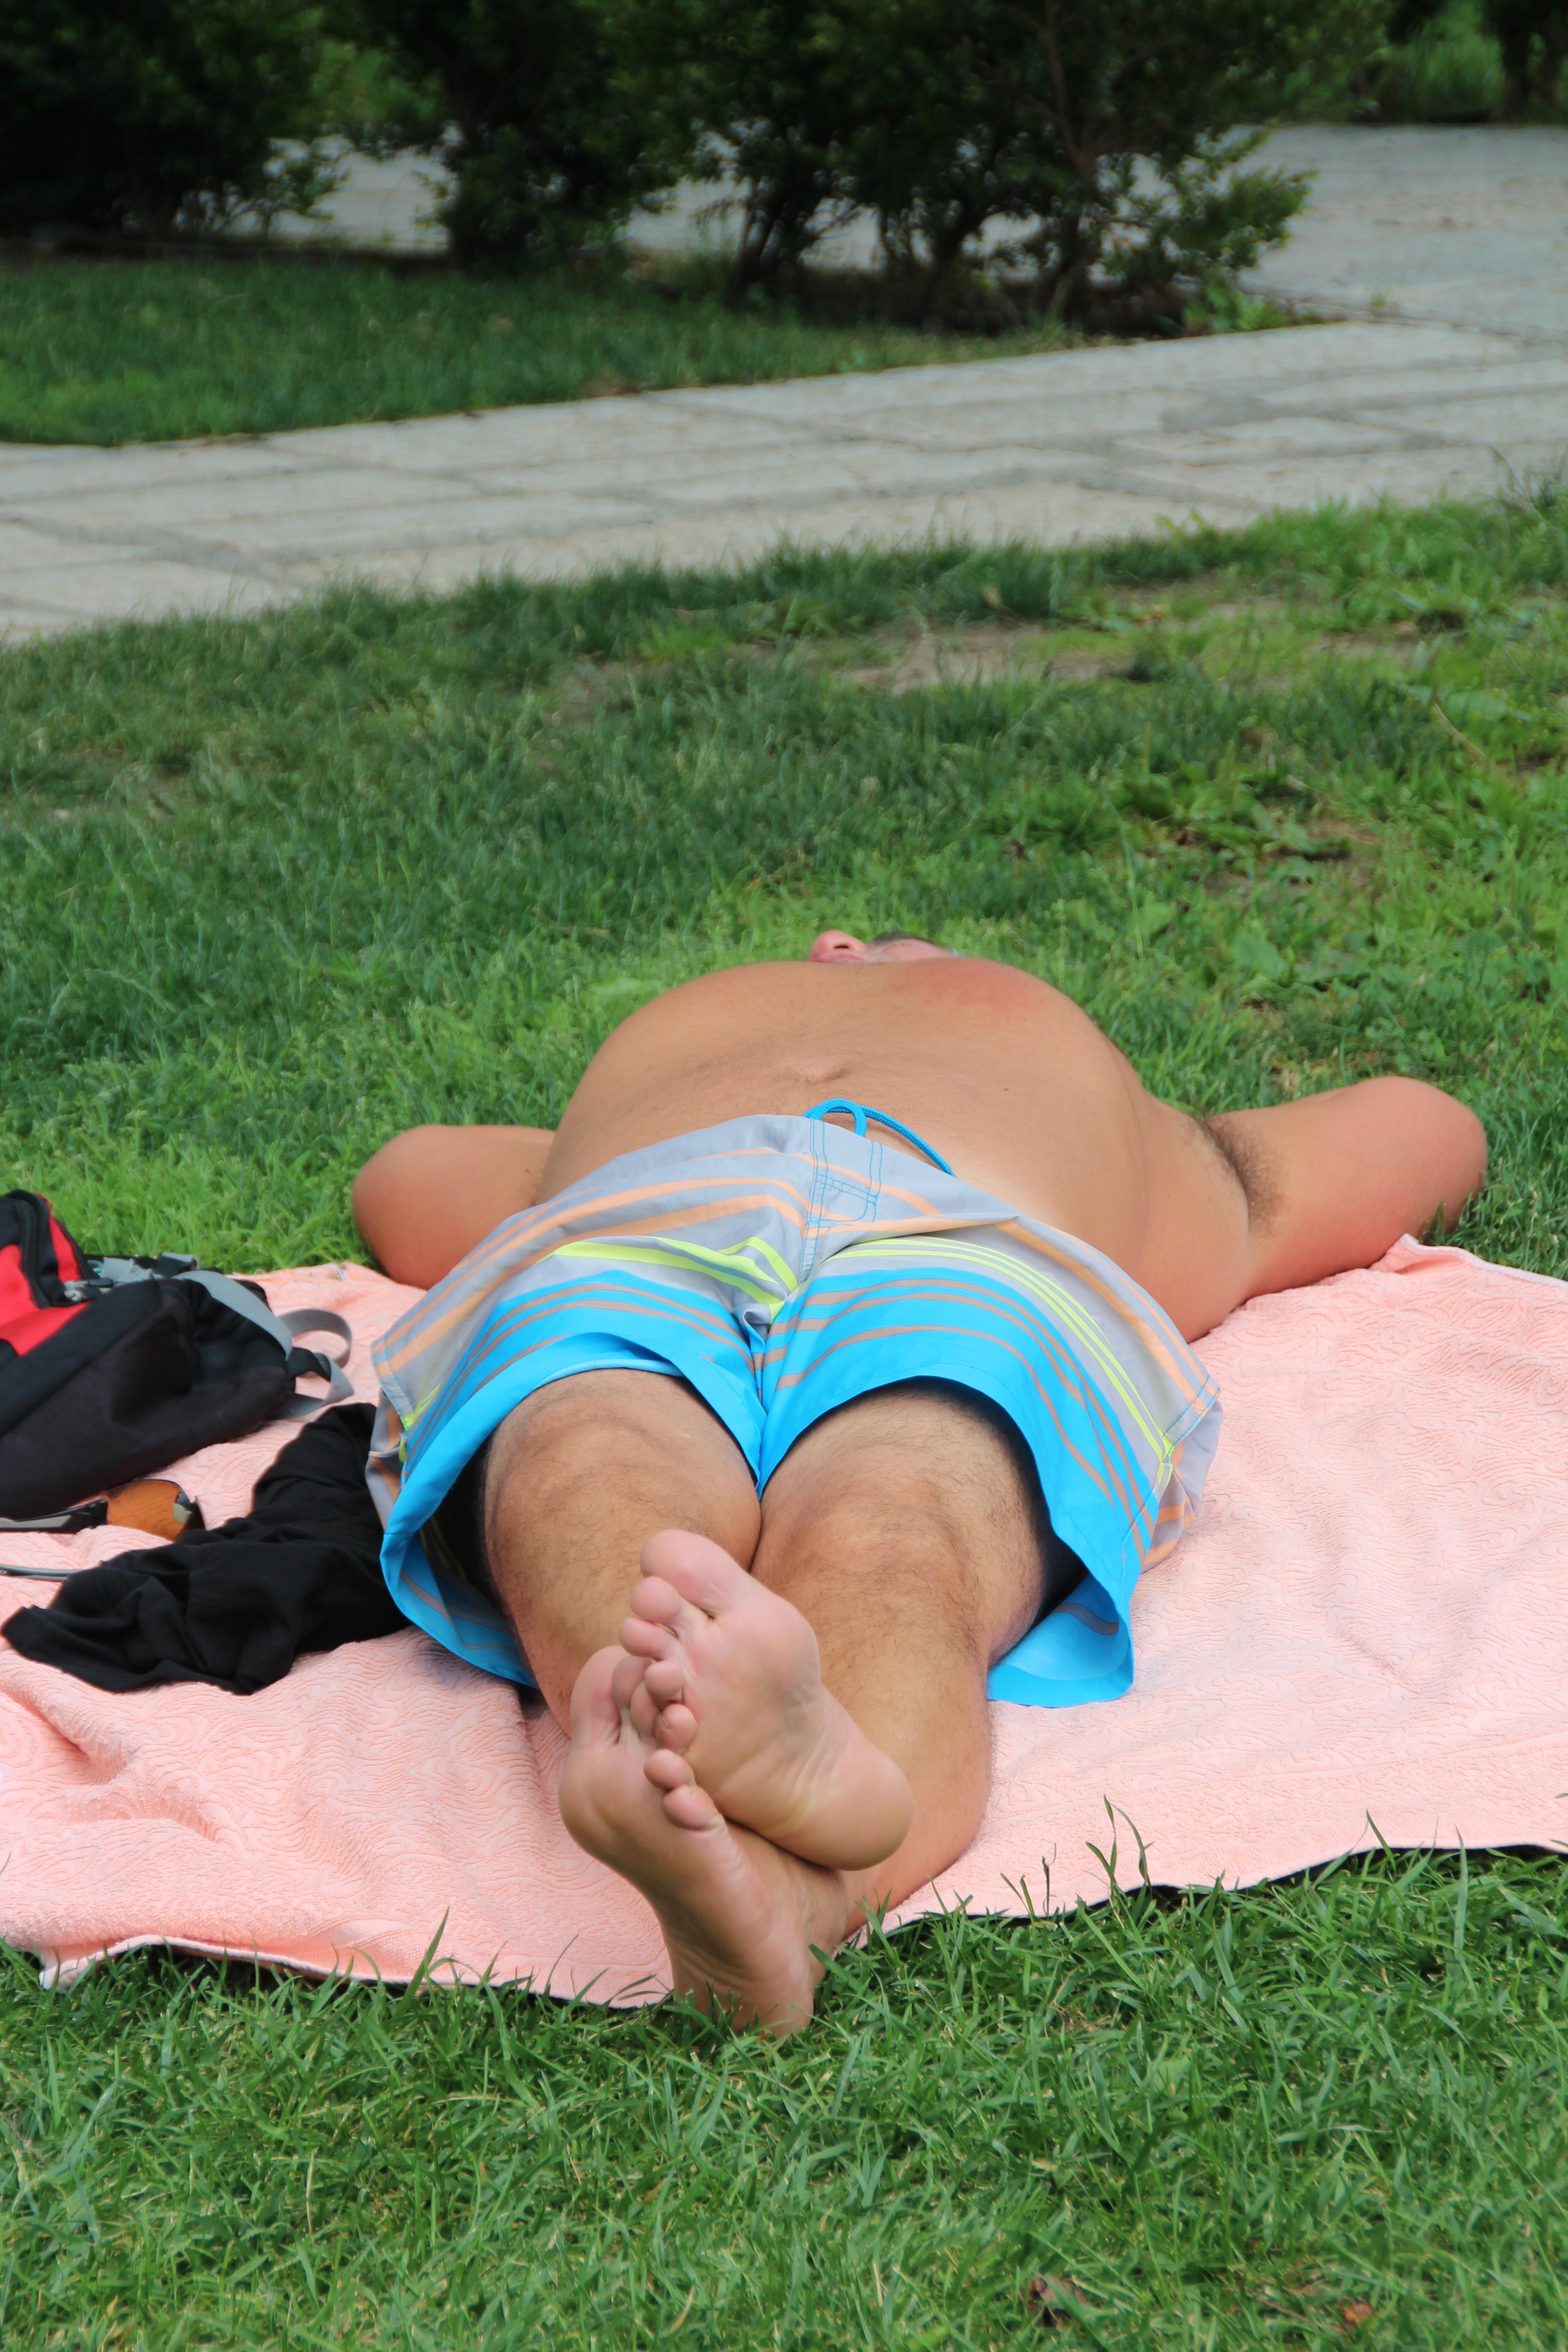
hand, grass, sun, lawn, leg, finger, relax, rest, clothing, muscle, concerns, human positions, sun tanning, undergarment